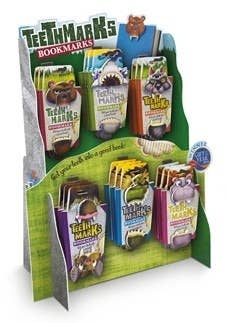
Teethmarks Bookmarks Starter Pack
Cleverly designed to help children read in bite-sized pieces! Get your teeth into a good book! Great fun for all ages at reading time. The gentle jaws clip onto the front cover and the dangly elasticated tail loops down to keep your place.
Brand: if USA
Category: Office Supplies > Book Accessories > Bookmarks